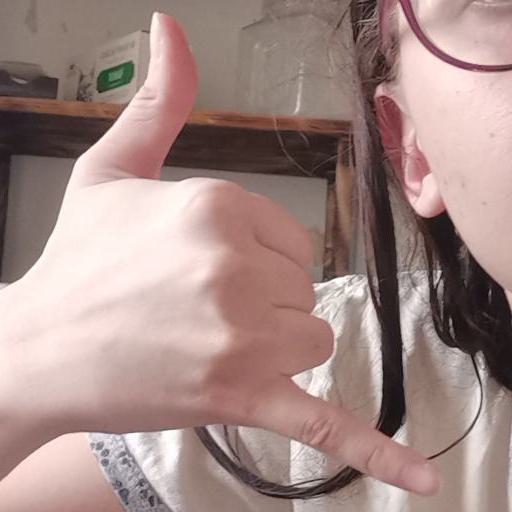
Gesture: call